Battle on the Irpin River

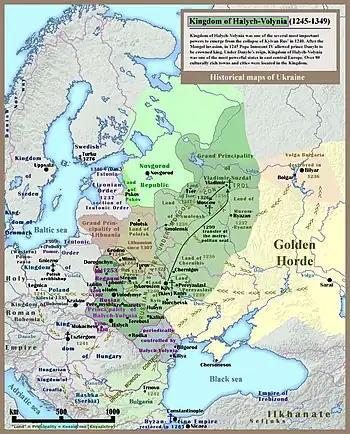
The Kingdom of Galicia–Volhynia (1245–1349)

Information about the Lithuanian conquest comes from generally confused and unreliable Lithuanian Chronicles (second and third ("Bychowiec Chronicle") redaction) and Ukrainian ("Hustyn Chronicle") produced many years after the events. No contemporary sources directly corroborate the story. In the 1880s, Ukrainian historian Volodymyr Antonovych was the first to critically evaluate the chronicles and dismiss the campaign and battle as fiction. However, after careful analysis, modern historians believe that Antonovich was too critical and that there is some truth to the story.